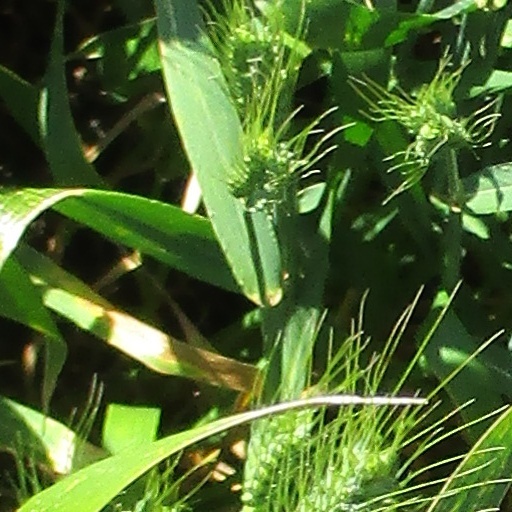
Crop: wheat